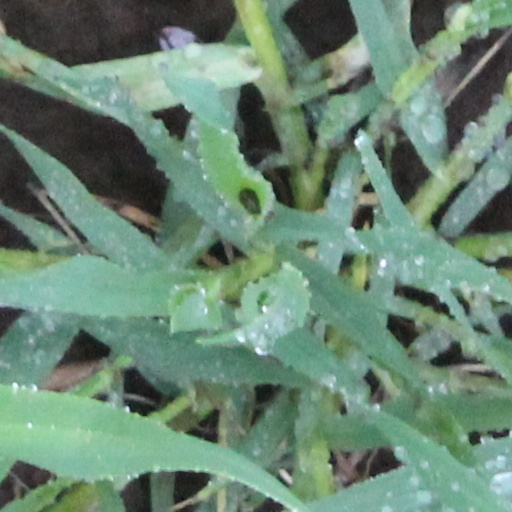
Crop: wheat